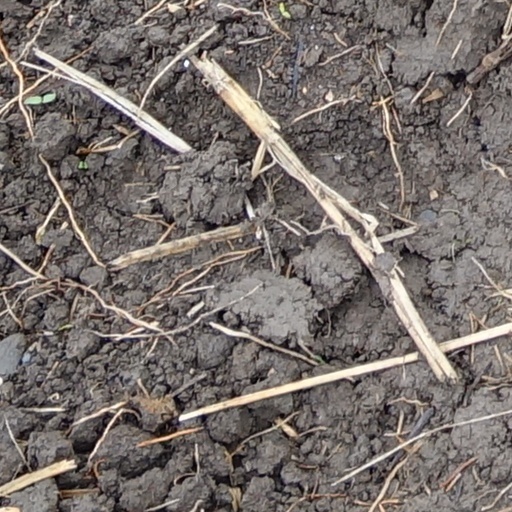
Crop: wheat